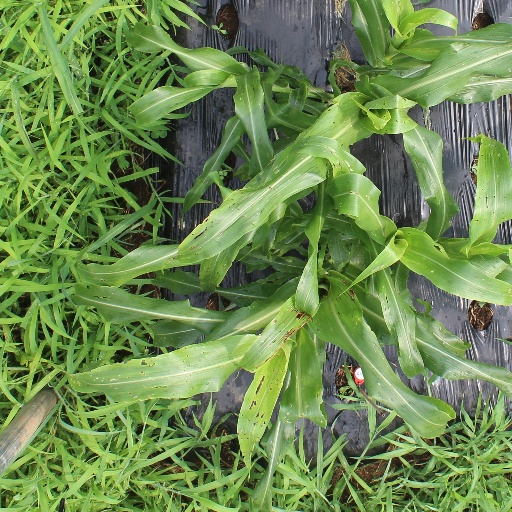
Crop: sorghum